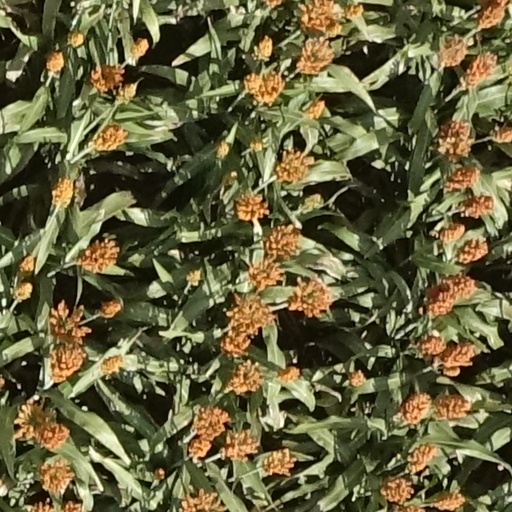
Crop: sorghum